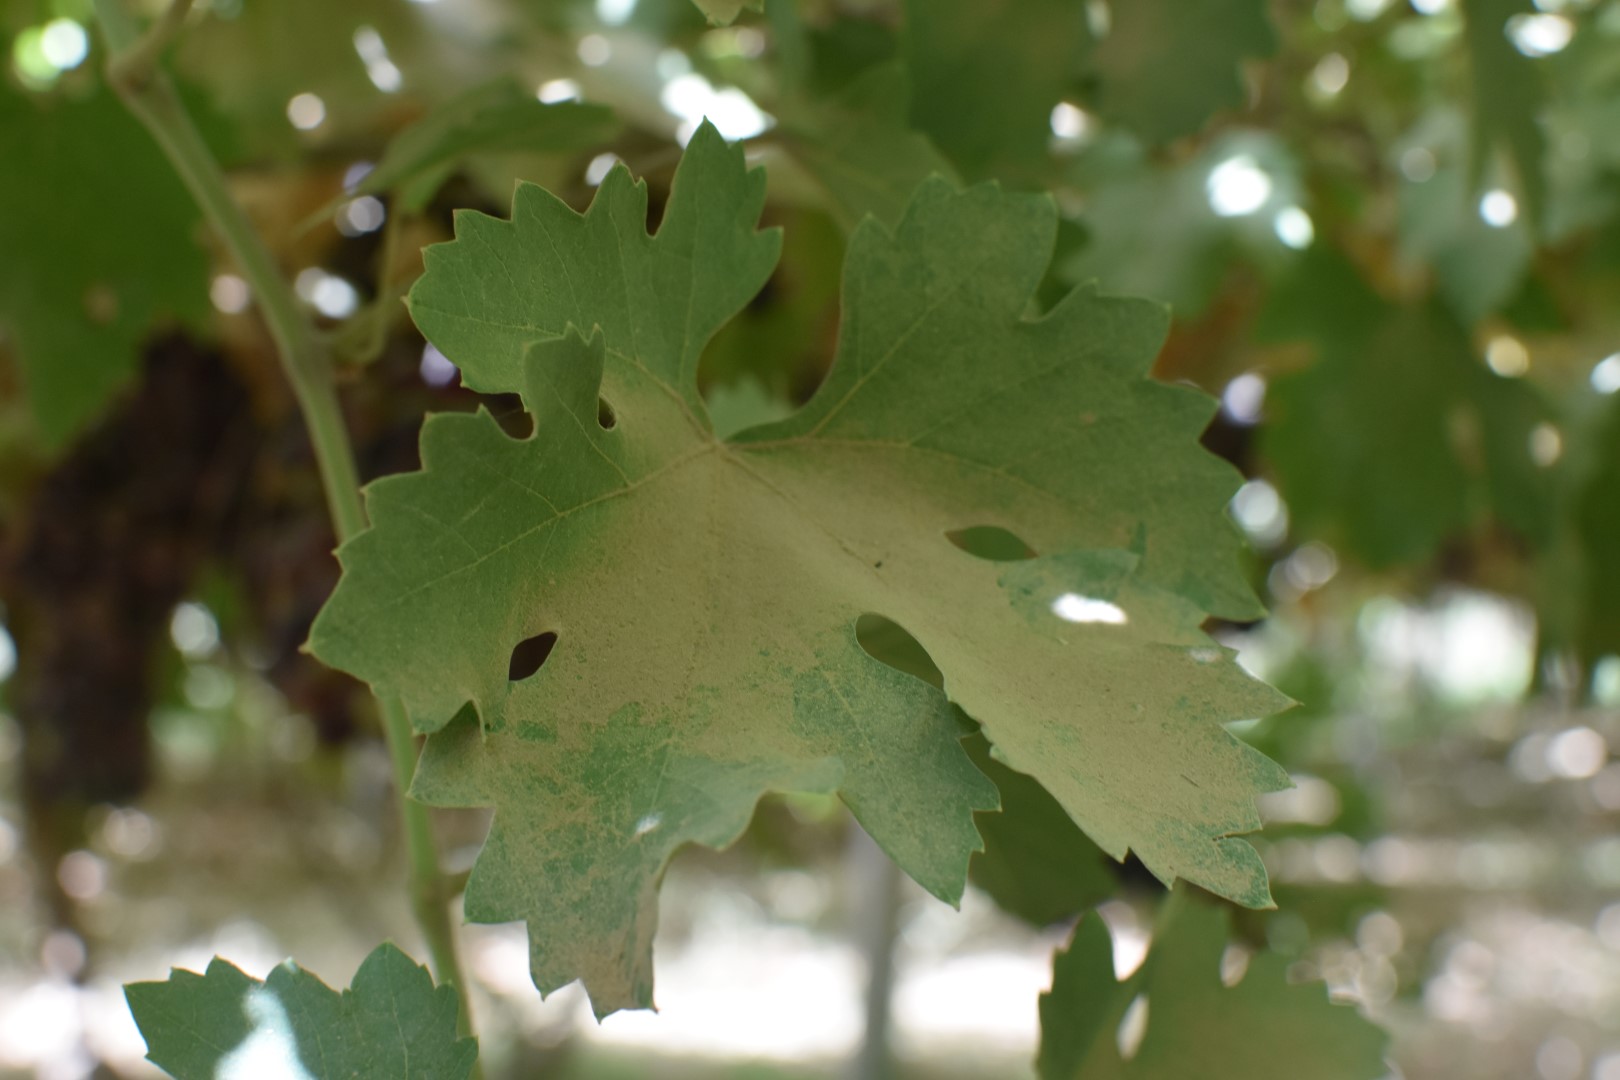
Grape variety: Riasi